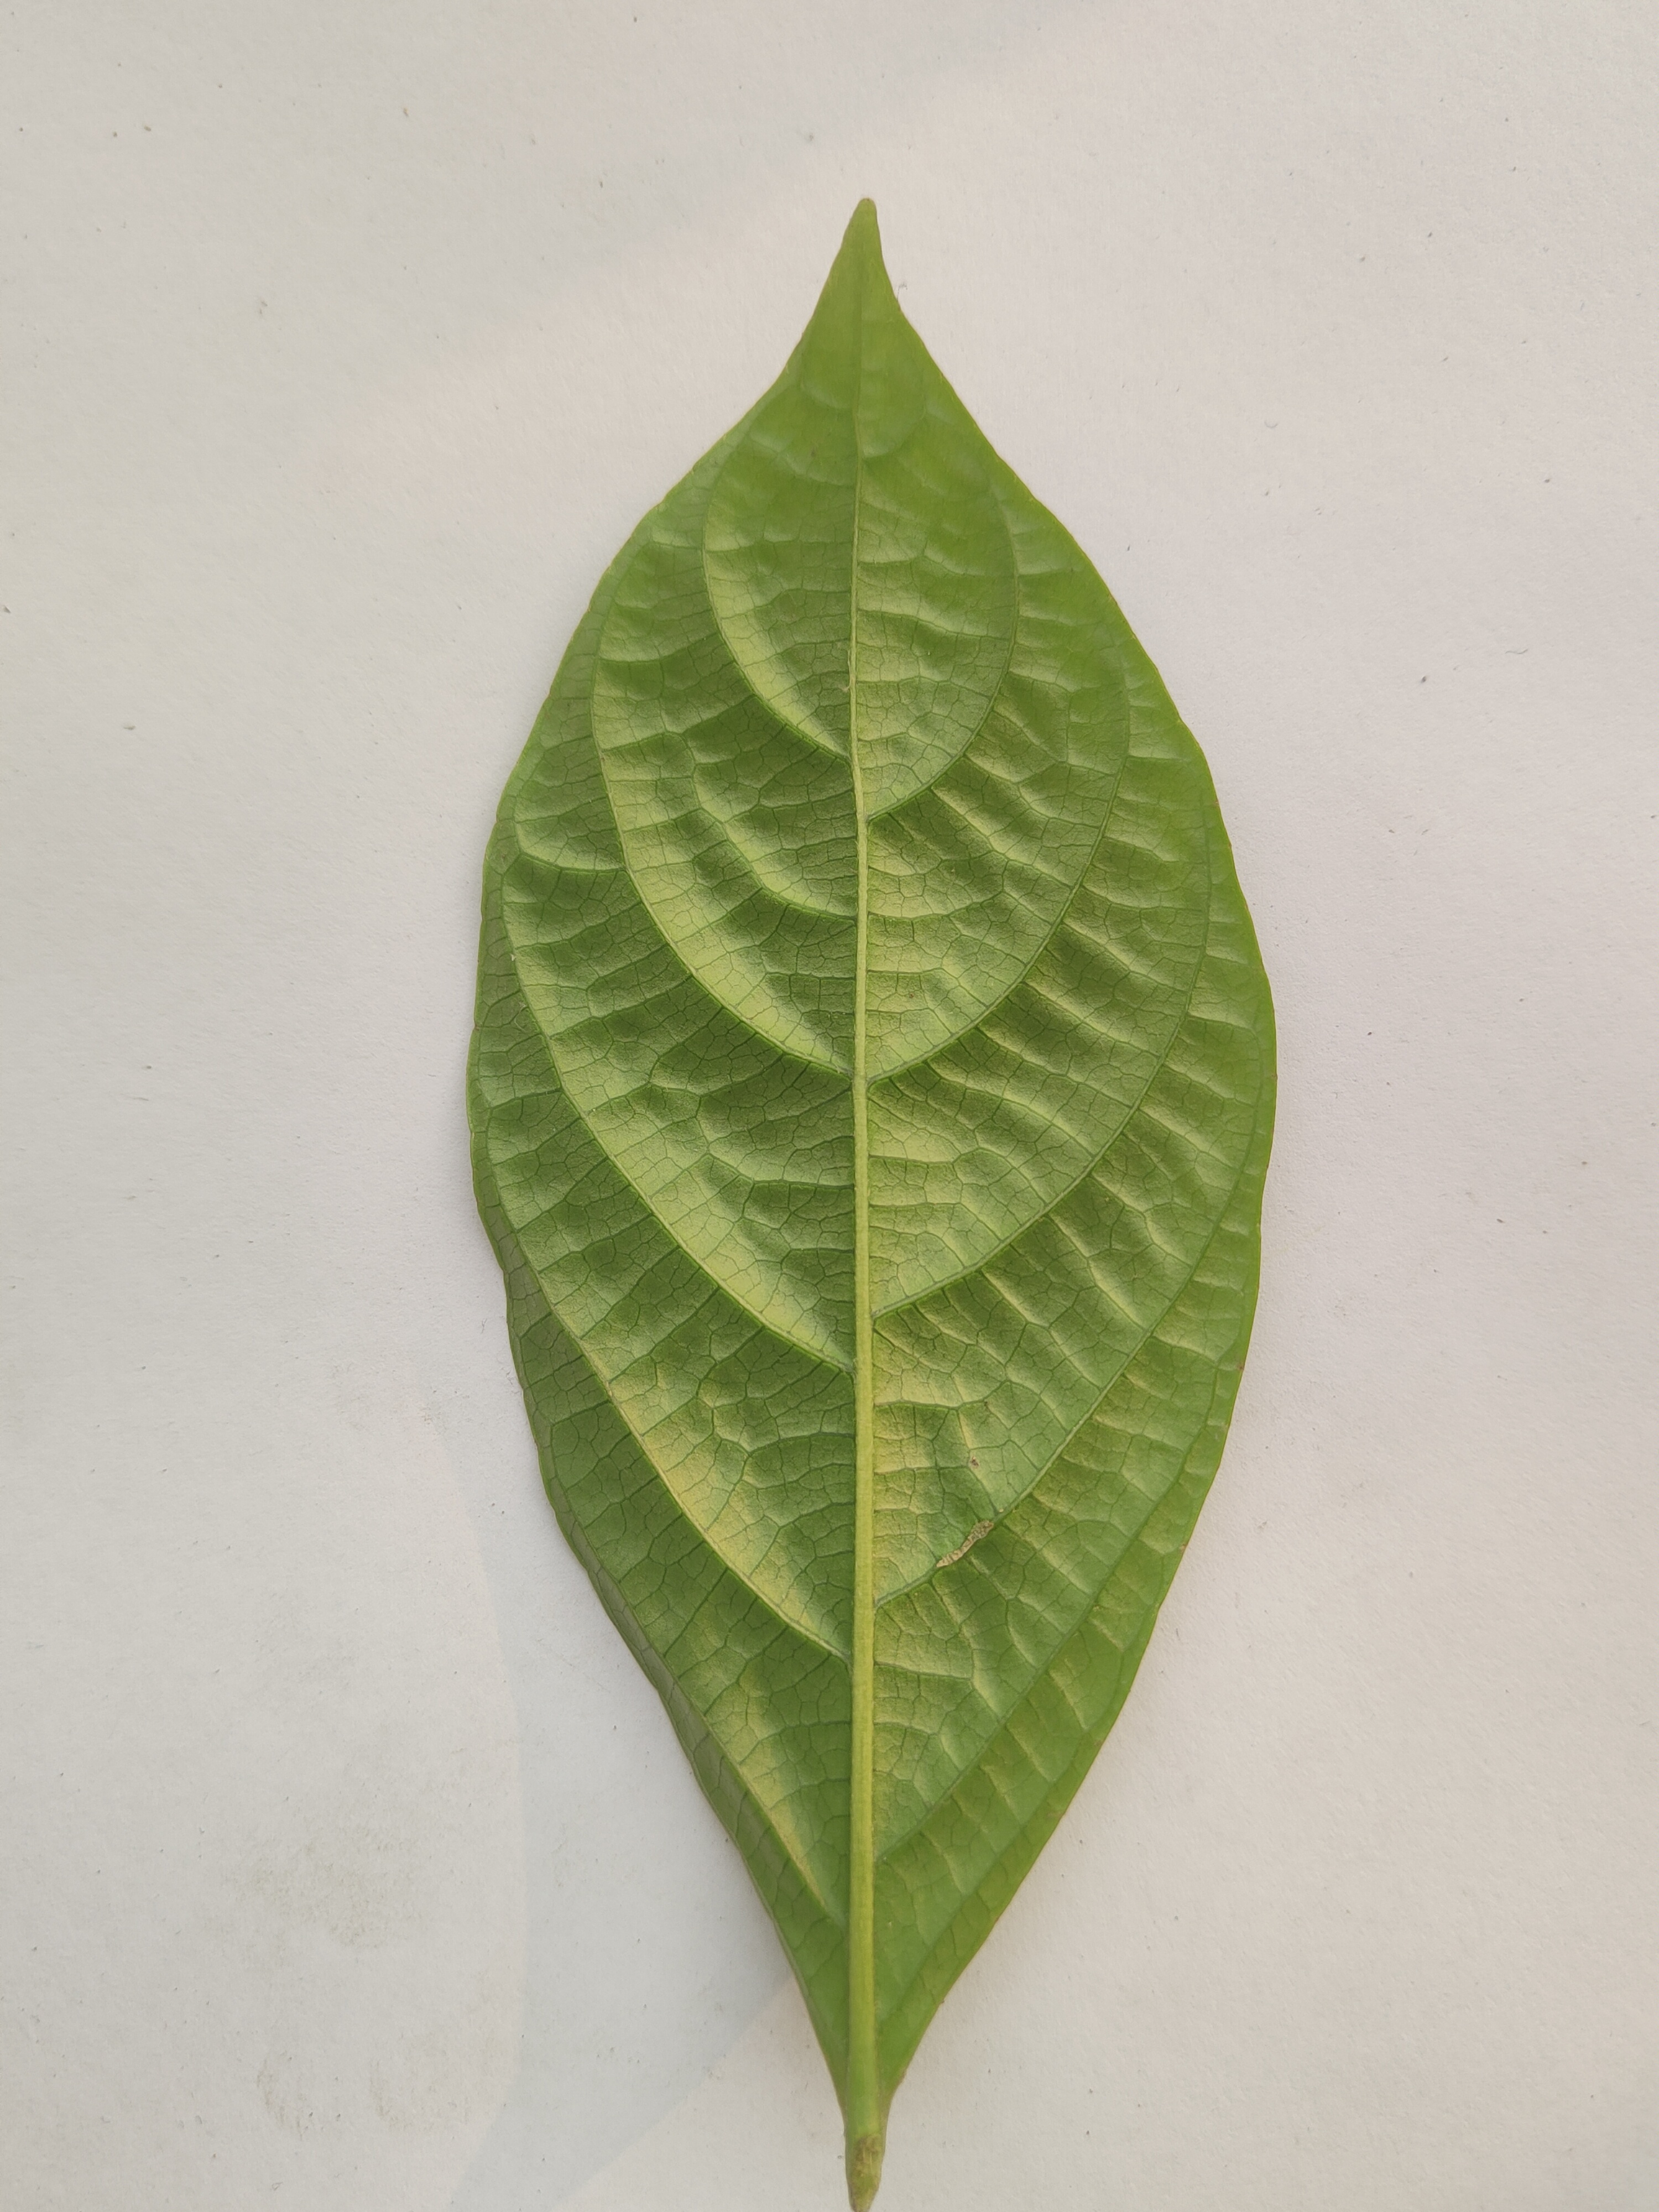
Leaf variety: Lotkon